Tarlton Theatre

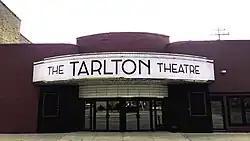
The Tarlton Theatre facade and marquee, pictured 2018

The Tarlton Theatre (formerly West Theater, West Pitcher Show, Historic West Theatre) is a Streamline Moderne theater built around 1925, located in Green Bay, Wisconsin. In 1999, it was listed on the National Register of Historic Places as a contributing property in the Broadway-Walnut Historic District.